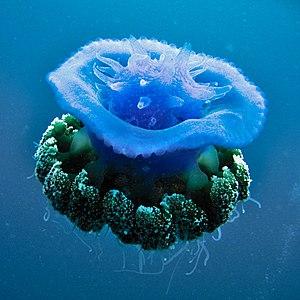
Cephea est un genre de méduses de la famille des Cepheidae.
La Céphée est une espèce de méduses de la famille des Cepheidae.